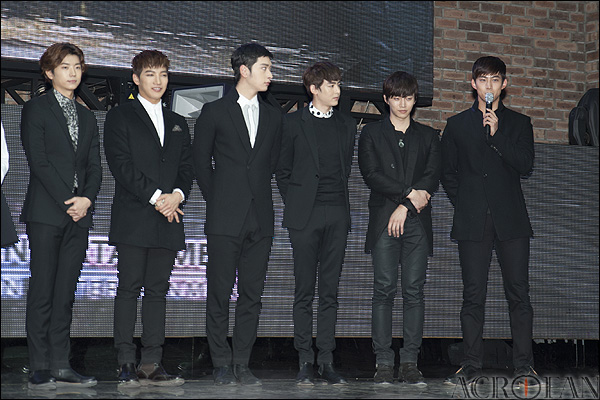
ทูพีเอ็ม

| name = ทูพีเอ็ม
| image = 2PM from acrofan.jpg
| caption = ทูพีเอ็มในเดือนพฤศจิกายน 2013 ซ้ายไปขวา: อูยอง, จุนเค, ชานซอง, นิชคุณ, จุนโฮ, และแทคยอน
| landscape = yes
| origin = โซล เกาหลีใต้
| years_active = 2008–ปัจจุบัน
| label = flatlist|
*เจวายพีเอนเตอร์เทนเมนต์|เจวายพี
*โซนี่มิวสิกเอ็นเตอร์เทนเมนต์
*Ariola Japan
*
| current_member_of = เจวายพีเนชัน
| spinoff_of = วันเดย์
| current_members = *คิม มินจุน|จุนเค
*นิชคุณ หรเวชกุล|นิชคุณ
*อ็ค แทค-ยอน|แทคยอน
*จาง อู-ยอง|อูยอง
*อี จุน-โฮ|จุนโฮ
*ฮวัง ชาน-ซอง|ชานซอง
| past_members = *เจย์ พาร์ก|แจบอม
| website = flatlist|
* (เกาหลี)
* (ญี่ปุ่น)
ไฟล์:2PM during Go Crazy Tour In USA, 2014.jpg|300px|right
ทูพีเอ็ม () เป็นบอยแบนด์เกาหลีใต้ สังกัดเจวายพีเอนเตอร์เทนเมนต์ ประกอบด้วยสมาชิกหกคนคือ จุน. เค|จุนเค (เดิมชื่อจุนซู), นิชคุณ หรเวชกุล|นิชคุณ, อ๊ค แทค-ยอน|แทคยอน, จาง อู-ยอง|อูยอง, อี จุน-โฮ|จุนโฮ และฮวัง ชาน-ซอง|ชานซอง เดิมสมาชิกวงมี 7 คน ซึ่งอดีตสมาชิกและหัวหน้าวงเจย์ พาร์ก|แจบอมออกจากวงชั่วคราวเนื่องจากข้อพิพาทที่เกิดจากโพสต์ของเขาใน MySpace ในปี ค.ศ. 2009 ก่อนที่จะประกาศออกจากทั้งวงและต้นสังกัดในต้นปี ค.ศ. 2010
วงทูพีเอ็มเป็นหนึ่งในวงย่อยซึ่งเป็นโครงการของเจวายพี เอนเตอร์เทนเมนต์เรียกว่า "วันเดย์ (One Day)" มีสมาชิก 11 คน (10 คนมาจากรายการ Hot Blood Guys ยกเว้น ชังมินวงทูเอเอ็มที่มาจากนักร้องนำวงดุริยางค์ทหารบก) โดยมีแนวคิดว่า ใน 1 วันจะมีช่วงเวลาที่ดีที่สุด 2 ช่วง แบ่งออกเป็นทูเอเอ็มและทูพีเอ็ม
==สมาชิก==
| class="wikitable"
|- style="background:#ccc; text-align:center;"
! colspan=2 align="center" | ชื่อในการแสดง
! colspan=2 align="center" | ชื่อเกิด
! rowspan=2 align="center" | วันเกิด
! rowspan=2 align="center" | สัญชาติ
|-
! align="center" | ไทย (โรมัน)
! align="center" | ฮันกึล
! align="center" | ไทย (โรมัน)
! align="center" | ฮันกึล/ฮันจา
|-
|align="center" | Kim Junsu|จุนเค (Jun. K) || align="center" | 준케이
|align="center" | คิม มิน-จุน (Kim Minjun) ||align="center" | 김민준/金旼君
|align="center" |
|align="center" |
|-
|align="center" | นิชคุณ หรเวชกุล || align="center" | 닉쿤
|align="center" | นิชคุณ หรเวชกุล ||align="center" | 닉쿤
|align="center" |
|align="center" |
|-
|align="center" | อก แท็ก-ย็อน |แทคยอน (Taecyeon) || align="center" |택연
|align="center" | อ็ค แทค-ยอน (Ok Taecyeon) || align="center" |옥택연/玉澤演
|align="center" |
|align="center" |
|-
|align="center" | ชัง อู-ย็อง |อูยอง (Wooyoung) || align="center" |우영
|align="center" | จาง อู-ยอง (Jang Wooyoung) || align="center" |장우영/張祐榮
|align="center" |
|align="center" |
|-
|align="center" | อี จุน-โฮ|จุนโฮ (Junho) || align="center" |준호
|align="center" | อี จุน-โฮ (Lee Junho) ||align="center" |이준호/李俊昊
|align="center" |
|align="center" |
|-
|align="center" | ฮวัง ชัน-ซ็อง|ชานซอง (Chansung) || align="center" |찬성
|align="center" | ฮวัง ชาน-ซอง (Hwang Chansung) || align="center" |황찬성/黃燦盛
|align="center" |
|align="center" |
|
== ประวัติ ==
=== ก่อนการเปิดตัวอย่างเป็นทางการ ===
ทางค่ายเจวายพี นำเด็กหนุ่ม 13 คนซึ่งเป็นศิลปินฝึกหัดของค่าย มาเข้าร่วมรายการที่ชื่อ "Hot Blood Guys" หรือชื่อไทย "ปฏิบัติการหนุ่มล่าฝัน" ออกอากาศทางช่องเอ็มเน็ต มีความยาว 8 ตอน (ในประเทศไทยออกฉายทางโมเดิร์นไนน์) โดยการรวมตัวกันทางค่ายเจวายพีต้องการที่จะหาคนเข้ากลุ่มเพื่อจะเปิดตัวเป็นศิลปิน โดยทดสอบทำเป็นรายการเรียลลิตี้ ที่ทั้ง 13 คนต้องใช้ชีวิตอยู่ร่วมกัน 4-5 เดือน 2PM @ Speakout 1/6 youtube.com
=== 2551 : การปรากฏตัวและ "Hottest Time of the Day" ===
ไฟล์:2 PM Korean band.jpg|thumb|ทูพีเอ็ม ในปี พ.ศ. 2552 ที่ประเทศไทย
ได้รวมตัวกันเป็นกลุ่มทูพีเอ็ม จนมีผลงานเพลงแรกอย่างเป็นทางการคือเพลง 10/10 เผยแพร่ครั้งแรกในรายการ M!Countdown เมื่อ 4 กันยายน ค.ศ. 2008
ทูพีเอ็มออกเพลงซิงเกิลแรกคือ 10/10 มีการผสมผสานการเต้นรำแบบบี-บอย ตีลังกาผาดโผนหรือแนวอาโครบาติก (กายกรรมผาดโผน) มีจังหวะสนุกสนาน และเข้ากับเนื้อร้อง เช่นพูดถึงเรื่องด้านหลังของผู้หญิง “นิชคุณ”เจ้าชายน้อยแห่งเจวายพี ความสำเร็จไม่ใช่วัดที่ชื่อเสียง dailynews.co.th เดือน กันยายน 2551 ทูพีเอ็มได้รับรางวัลไซเวิลด์ดิจิตอลมิวสิกอวอร์ดส ครั้งที่ 27 ประจำเดือน กันยายน 2551 ซึ่งจัดขึ้นทุกเดือน โดยจัดขึ้นที่ลอตเต้เวิลด์ จัมชิล กรุงโซล หลังจากนั้น กลุ่มทูพีเอ็มเป็นพิธีกรในรายการ "아이돌 군단의 떴다! 그녀" หรือ "Idol Army Crops Talkshow! Lady" ในฤดูกาลที่ 3 บันทึกเทปรายการเป็นครั้งแรก เมื่อ 30 พฤศจิกายน พ.ศ. 2551 2PM เดบิว 3 เดือน เตรียมรับงานพิธีกรรายการวาไรตี้ Idol Army Crops Talkshow! Lady pingbook.com
ทูพีเอ็ม ได้มาเป็นแขกรับเชิญให้กับวันเดอร์เกิลส์ ในคอนเสิร์ต "Wonder Girls The First Wonder Live In Bangkok" ที่กรุงเทพฯ หลังจากนั้นก็ไปร่วมทัวร์ในทัวร์ "The JYP Tour 2009" มีขึ้นในวันที่ 5 มีนาคม ที่ ลอสแอนเจลิส, 6 มีนาคม ออเรนจ์เค้าท์ตี้ และ 8 มีนาคม 2552 นิวยอร์ก สหรัฐอเมริกา พัก จินย็อง (JYP) ผนึก Wonder Girls, 2PM ออกทัวร์คอนฯอเมริกา 'The JYP Tour 2009' โดยได้ร่วมบันทึกเทปกับทางเอ็มทีวี ในสตูดิโอที่นิวยอร์กอีกด้วย
=== 2552 : อัลบั้มชุดที่ '2:00PM Time for Change' ===
อัลบั้มมีชื่อว่า '2:00PM Time for Change' เปิดตัวอย่างเป็นทางการเมื่อ 16 เมษายน 2552 โดยก่อนหน้านั้นได้มีการเปิดตัวทีเซอร์ออกมาก่อนเมื่อวันที่ 13 เมษายน 2552 หลังจากเปิดตัวอัลบั้มเพลงของพวกเขาก็ติดอันดับอย่างรวดเร็ว จากการจัดอันดับเพลงของ cyworld chart เพลง Again & Again อยู่อันดับที่ 1 และเพลง Hate you และ She might come back อยู่อันดับที่ 9 และ 11 ตามลำดับ และพวกเขาแสดงคอนเสิร์ตคัมแบ็คสเตจเป็นครั้งแรกในวันที่ 23 เมษายน 2552 ผ่านทางรายการ Mnet M!Countdown
ในอัลบั้มนี้ได้พัคจินย็องมาเป็นผู้เขียนเนื้อและแต่งทำนองให้กับเพลงไตเติ้ลอย่าง 'Again & Again' ภายใต้การร่วมมือกับ Vlado Meller เจ้าของรางวัลแกรมมี่อวอร์ดจากผลงานการทำอัลบั้มของ Kanye West, Lil Wayne อีกทั้งยังมีมือมิกซ์ที่มีฝีมืออย่าง Brian Stanley ผู้ซึ่งเคยร่วมงานกับ Chris Brown มาร่วมงานด้วย ส่วนมิวสิกวิดีโอเพลงไตเติ้ลอย่าง 'Again & Again'ได้ ชังแจฮยอก มารับหน้าที่เป็นผู้กำกับ
=== 2553 ===
วันที่ 25 กุมภาพันธ์ พ.ศ. 2553 เจวายพีเอนเตอร์เทนเมนต์ ประกาศว่า ปาร์ค แจบอม จะไม่กลับมาเป็นสมาชิกวงทูพีเอ็ม และสัญญากับบริษัทเป็นที่สิ้นสุดลงไป JYP “재범 한국비하보다 더 심각한 문제로 계약해지. 소속연예인 적합치 않다”. "Newsen News". February 25, 2010.
ทูพีเอ็มมีกำหนดการออกซิงเกิลใหม่ในเดือนเมษายน พ.ศ. 2553 วง 2PM ได้รับการยอมรับว่าเป็นวงที่ยอดเยี่ยมจากการที่สามารถตอบสนองความต้องการของบรรดาโปรดิวเซอร์และจากแนวดนตรีของพวกเขาที่ดุดันและมีพลัง ซึ่งพลังนั้นเพิ่มขึ้นเรื่อยๆนับตั้งแต่ที่พวกเขาเดบิวต์ด้วยเพลง เท็นพอยท์สเอาท์ออฟเท็น|10 out of 10 จนถึงเพลงล่าสุดอย่าง ฮาร์ตบีต|Heartbeat ดังนั้นอัลบั้มใหม่ที่พวกเขาจะกลับมาในปีนี้นั้นจะเต็มไปด้วยดนตรีและภาพลักษณ์ที่เหนือการคาดเดา
== กิจกรรมในต่างประเทศ ==
=== ประเทศไทย ===
การมาเยือนเมืองไทยครั้งแรก
วงทูพีเอ็มได้มาเป็นแขกรับเชิญให้กับวันเดอร์เกิร์ลส์ในคอนเสิร์ต “วันเดอร์ เกิร์ลส เดอะ เฟิร์ส วันเดอร์ ไลฟ์ อิน แบงคอก(Wonder Girls The 1st Wonder Live in Bangkok)” โดยมาร่วมงานแถลงข่าวคอนเสิร์ตในวันที่ 27 กุมภาพันธ์ 2552 ณ สยามดิสคัฟเวอรี่พลาซ่า สยามดิสคัฟเวอรี่ และคอนเสิร์ตจัดขึ้นเมื่อวันที่ 28 กุมภาพันธ์ 2552 ณ อินดอร์สเตเดี่ยมหัวหมาก คอนเสิร์ตนี้พวกเขาโชว์ 2 เพลง คือ 10 points out of 10 และ only you มี Special Stage กับ Wonder Girls ในเพลงโนบอดี้เวอร์ชันแทงโก้ และนิชคุณยังได้ร้องเพลงเดี่ยวโชว์ในเพลง We become one
ทูพีเอ็มได้ไปร่วมงานงานประกาศผลรางวัลไนน์เอ็นเตอร์เทน อวอร์ด 2009 (Nine Entertain Awards 2009) ซึ่งงานนี้ได้จัดขึ้น ณ หอประชุมใหญ่ ศูนย์วัฒนธรรมแห่งประเทศไทย เมื่อวันที่ โดยทูพีเอ็มเข้างานเดินพรมม่วงโดยสมสูทสีดำทุกคน และภายในงานยังได้ขึ้นโชว์เพลง 10 points out of 10 points ด้วย
=== จีน ===
ทูพีเอ็ม สู่ตลาดจีนเมื่อวันที่ 25 พฤศจิกายน พ.ศ. 2553 โดยพบกับแฟนชาวจีน ในงานโชว์เคส (เทศกาลดนตรีเกาหลี-จีน)
== ภาพลักษณ์ ==
"ดูเพิ่มที่ รายชื่อรางวัลที่ทูพีเอ็มได้รับ#การจัดอันดับด้านภาพลักษณ์|การจัดอันดับด้านภาพลักษณ์"
=== ปี 2008 ===
ในการจัดอันดับ 30 ศิลปินเอเชียที่ร้อนแรงที่สุดของปี 2009 (World Asia 30 Hottest Artists 09) ที่เป็นผลคะแนนที่ได้รับจากการโหวตผ่านบัตรเครดิตของเกาหลี วงทูพีเอ็มอยู่อันดับที่ 23 เพลง 10 points out of 10 จากอัลบั้มแรกอยู่ในลำดับที่ 15 จากการจัด 30 Top Korean Songs 2009 และยังได้รับการจัดอันดับที่ 25 super 100 2009 Bling Bling star
วงทูพีเอ็มได้รับการจัดลำดับที่ 9 ของนักร้องเกาหลีที่ได้รับความนิยมในสหรัฐอเมริกา โดยสอบถามจากเว็บไซต์ www.Korg.com ในวันที่ 1 กุมภาพันธ์ - 20 เมษายน 2552 จำนวน 2,000 คน พวกเขามีกลุ่มแฟนคลับชื่อว่า "Hottest" หรือเรียกสั้นๆว่า "Hotti" และมีสีประจำวงคือสี เทามุก(Pearl Grey)ซึ่งใช้เป็นสีของลุกโป่งที่แฟนคลับใช้เชียร์พวกเขาด้วย
ผลการจัด 50 อันดับที่สุดของวงการเพลงเกาหลี (50 Top best of the best 2008) เป็นการจัดอันดับโดยทีมงานของนิตยสาร The Boy Kimchi magazine ผลคือทูพีเอ็มได้อันดับที่ 11 รางวัลคลื่นลูกใหม่สุดฮอต (The hottest new comers for the reporter) และนิชคุณหนึ่งในสมาชิกได้อันดับที่ 34 รางวัลกรุณาอย่าตัดผมทรงนี้ (Please dont do this hair style) เมื่อวันที่ 10 ธันวาคม 2551 สมาคมนักร้องเกาหลีประกาศแต่งตั้งให้ทูพีเอ็มเป็นทูตกิตติมศักดิ์รณรงค์ต่อต้านการดาวน์โหลดเพลงผิดกฎหมายประจำปี 2009 พร้อมด้วยวง Brown-eyed Girls และ Davichi
=== ปี 2009 ===
เมื่อวันจันทร์ที่ 3 กรกฎาคม 2552 วงทูพีเอ็มเข้าพบนายกรัฐมนตรี อภิสิทธิ์ เวชชาชีวะ ร่วมรณรงค์โครงการฉันรักประเทศไทย ที่มีวัตถุประสงค์สร้างความเชื่อมั่น ปลูกฝังค่านิยมรักชาติ และร่วมกระตุ้นให้ทุกคนสร้างสรรค์สิ่งดี ๆ เพื่อแสดงออกถึงความรักชาติ โดยวง ทูพีเอ็ม เป็นศิลปินกลุ่มแรกที่ได้เข้าพบนายกรัฐมนตรีแห่งประเทศไทย วง2PMพบนายกฯ posttoday.com
เมื่อวันที่ 30 กรกฎาคม พ.ศ. 2552 วง 2PM ได้รับรางวัล Only One Song ประจำเดือนกรกฎาคมของรายการ Mnet M! Countdown จากเพลง I Hate You
ได้รับการจัดอันดับในหัวข้อไอดอลที่ถูกค้นหามากที่สุดในปี ค.ศ. 2009 จากเสิร์ชเอนจินชื่อดังของเกาหลีใต้ โดยได้อันดับที่ 2 ในหัวข้อ Top Artist search จากเว็บไซต์ www.nate.com และได้อันดับที่ 4 ในหัวข้อ Male top search จากเว็บ www.naver.com
K-Bites Gallup Korea องค์กรที่รวบรวม/วิจัยโพลได้ประกาศผลโพลประจำปีโดยรวบรวมจากโพลที่สำรวจตั้งแต่เดือนพฤษภาคมถึงเดือนพฤศจิกายน 2552 รวมทั้งหมด 2 รอบทั่วประเทศ (ยกเว้นเชจู) จากผู้ตอบแบบสอบถามชายหญิงวัย 13~59 ปี จำนวน 2,919 คน เป็นการสัมภาษณ์แบบหนึ่งต่อหนึ่ง ค่าความผิดพลาด ±1.8%p (ความเที่ยงตรง 95%) ซึ่ง 2PM ได้อันดับ 3 ในด้านนักร้องยอดเยี่ยมประจำปี (Best Artiste Of The Year) คิดเป็นคะแนน 12.5% และเพลง Again and Again ได้อันดับ 4 ในเพลงยอดเยี่ยมประจำปี (Song Of The Year) ได้ 4.4%
เมื่อวันที่ 23 ธันวาคม พ.ศ. 2552 รายการ MBC Music Travel 'LaLaLa' ได้เปิดเผยผลสำรวจในหัวข้อ เพลงยอดฮิตประจำปี 2552 ที่แบ่งออกตามแนวเพลงต่างๆ ผ่านทางเว็บไซต์รายการ ซึ่งเก็บรวบรวมมาตั้งแต่เดือนพฤศจิกายนที่ผ่านมารวมระยะเวลา 1 เดือน โดยเพลง Again&Again ของ 2PM ได้อันดับที่ 3 สาขาเพลงแดนซ์ยอดเยี่ยมประจำปี 2552
เมื่อวันที่ 24 ธันวาคม พ.ศ. 2552 Caffe Bene เปิดเผยผลสำรวจฉลองเทศกาลวันคริสต์มาส โดยได้เก็บรวบรวมข้อมูลตั้งแต่วันที่ 7 ถึง 22 ธันวาคม 2552 รวมเวลา 2 สัปดาห์ผ่านการแจกบัตรชมแก๊กคอนเสิร์ต, พัคจินย็องคอนเสิร์ต และ อีอึนมิคอนเสิร์ต ภายใต้กิจกรรม 'คอนเสิร์ตคริสต์มาส 3 สไตล์' พร้อมหัวข้อผลสำรวจว่า ถ้าศิลปินดาราได้แปลงโฉมเป็นซานต้า..ฉันอยากจะได้รับของขวัญจากใครมากที่สุด? ผู้เข้าร่วมในกิจกรรมนี้ทั้งหมด 5,966 คน โดย 2PM ได้อันดับที่ 3 ด้วยคะแนน 985 คะแนน คิดเป็นทั้งหมด 13%
เมื่อวันที่ 26 ธันวาคม พ.ศ. 2552 รายการ KBS 2TV 'Entertainment Relay' ได้เปิดเผยผลสำรวจจากสถาบันวิจัยการออกอากาศ KBS ในหัวข้อ"ศิลปินที่ทำกิจกรรมได้ร้อนแรงมากที่สุดในปี 2552" ซึ่งได้แบ่งเป็นฝ่ายชายและฝ่ายหญิง 2PM ได้ว้าอันดับที่ 2 (19.9%)
== ผลงาน ==
=== ผลงานเพลง ===
| class="wikitable"
!align="left" width="30px"|#
!align="left" width="250px"|รายละเอียดของอัลบั้ม
!align="left" width="250px"|รายชื่อเพลง
!align="left"|ยอดขาย
|-
|rowspan=2 align="center"|1
|align="left"|ฮอตเทสไทม์ออฟเดอะเดย์|Hottest Time of the Day
* วางจำหน่าย: 8 กันยายน พ.ศ. 2551
* ความยาวเพลงทั้งหมด:
* รูปแบบ::ซีดี,ดิจิตอล
* Korea top 200 position:
|align="left" style="font-size: 90%;"|
# เท็นพอยท์สเอาท์ออฟเท็น|10 points out of 10 composed by ปาร์ก จิน-ยัง‎|JYP
# โอนลี่ยู|Only You composed by JYP
# Angel composed by Kwon Tae Woon (for The Playdog)
# 10 points out of 10 (Old school ver.)
# 10 points out of 10 (Inst.)
# Only You (Inst.)
|align="center"|38,084
|-bgcolor="#F0F8FF"
|align="left"|โอนลี่ยู|Only You Winter Special
* วางจำหน่าย: 10 ธันวาคม พ.ศ. 2551
* ความยาวเพลงทั้งหมด:
* รูปแบบ::ดิจิตอล
* Korea top 200 position:
|align="left" style="font-size: 90%;"|
# Only You (Winter Special)
|align="center"|N/A
|-
|align="center"|2
|align="left"|ทูพีเอ็ม ไทม์ ฟอร์ เชนจ์|2:00PM Time for change
* วางจำหน่าย: 16 เมษายน พ.ศ. 2552
* ความยาวเพลงทั้งหมด:
* รูปแบบ::ซีดี,ดิจิตอล
* Korea top 200 position:
|align="left" style="font-size: 90%;"|
# What Time Is It Now
# อะเกน แอนด์ อะเกน|Again & Again
# 니가 밉다 (ไอ เฮท ยู|I Hate You)
# 돌아올지도 몰라 (She Might Come Back)
# Again & Again (R&B Mix)
# Again & Again (Inst.)
# 니가 밉다 (Hate You)(Inst.)
# 돌아올지도 몰라 (She Might Come Back) (Inst.)
|align="center"|
63,294
|- bgcolor="#F0F8FF"
|align="center"|3
|align="left"|ทูพีเอ็ม ไทยแลนด์ สเปเชี่ยล เอดิชั่น|2PM Thailand Special Edition
(1st Overseas Album)
* Released: 25 มิถุนายน, พ.ศ. 2552
* Format: CD + DVD
* Producer: JYP Entertainment
* Singles: "Again & Again" & "10 Out Of 10"
|align="left" style="font-size: 85%;"|
|align="center"|8,000+
|-
|align="center"|4
|align="left"|ทูพีเอ็ม เดอะ เฟิร์สท์ อัลบั้ม วัน ฟิฟตี้ไนน์ พีเอ็ม|2PM - The First Album 1:59PM (อัลบั้มเต็มอัลบั้มแรก)
* วางจำหน่าย: 14 พฤศจิกายน พ.ศ. 2552
* รูปแบบ: ซีดี,ดิจิตอล
* ค่าย: JYP Entertainment
* โปรดิวเซอร์: JYP Entertainment
* ซิงเกิล: "Heartbeat", "Tired of Waiting" & "I Was Crazy About You"
|align="left" style="font-size: 85%;"|
# My Heart
# ฮาร์ท บีท|Heartbeat
# ไทร์ดออฟเวทติ้ง|기다리다 지친다
# 너에게 미쳤었다
# Gimme the light
# Back 2U
# All Night Long
# Heartbeat (Red Light Mix)
# 10점 만점에 10점
# Only You (Acoustic Mix)
# Again & Again
# 니가 밉다 (Lounge Mix)
# 돌아올지도 몰라 (Bossa Nova Mix)
|align="center"|TBA
|-
|align="center"|5
|align="left"|:en:Don't_Stop_Can't_Stop|Don't Stop Can't Stop
(3rd Single )
* Released: 19 เมษายน, พ.ศ. 2553
* Format: CD
* Producer: JYP Entertainment
* Singles: "Without U", "Don't Stop Can't Stop" & "I'm Risking My Life"
|align="left" style="font-size: 85%;"|
# Don`t Stop Can`t Stop
# Without U
# 마자 As soon as
# 목숨을 건다 I'm Risking My Life
# Without U (Explorer Mix)
# Space
|align="center"|N/A
|-
|align="center"|6
|align="left"|ทูพีเอ็ม ไต้หวัน สเปเชี่ยล เอดิชั่น|2PM Taiwan Special Edition
(1st Overseas Album)
* Released: 10 พฤษภาคม, พ.ศ. 2553
* Format: CD + DVD
* Producer: JYP Entertainment
* Singles: "Again & Again" & "10 Out Of 10"
|align="left" style="font-size: 85%;"|
|align="center"|N/A
|-
|
== คอนเสิร์ต ==
| class="wikitable"
|+
! rowspan="2" |ปี
! rowspan="2" |ชื่อคอนเสิร์ต
! colspan="2" |วันที่
! rowspan="2" |จำนวนรอบ
! rowspan="2" |สถานที่จัด
! rowspan="2" |รายการเพลง
|-
!เริ่มคอนเสิร์ต/สถานที่
!จบคอนเสิร์ต/สถานที่
|-
|2010
|1st Concert:
Don't Stop Can't Stop
|31กรกฎาคม
(Seoul Olympic Park Arena)
|5กันยายน
(Jamsil Indoor Stadium)
|6
|
|
|-
| rowspan="2" |2011
|First Japan Tour:
Take Off
|6พฤษภาคม
(Zepp Sapporo)
|13พฤษภาคม
(Zepp Tokyo)
|6
|
|
|-
|Japan Arena Tour:
REPUBLIC OF 2PM
|5ธันวาคม
(Osaka-jo Hall)
|21ธันวาคม
(Nippon Budoukan)
|8+
(+ 1 pre-show)
|
|
|-
| rowspan="2" |2012
|Six Beautiful Days
|24พฤษภาคม
(Nippon Budoukan)
|6มิถุนายน
(Yokohama Arena)
|8
|
|
|-
|2nd Concert:
HANDS UP ASIA TOUR
|2กันยายน2012
(Jamsil Indoor Stadium)
|10มีนาคม2013
(Asian Expo Arena)
|10
|
|
|-
| rowspan="3" |2013
|"What Time Is It?" -
Asia Tour
|17พฤศจิกายน
(Shanghai Mercedez Benz Arena)
|22มิถุนายน
(Jamsil Indoor Stadium)
|9
|
|
|-
|Japan Arena Tour:
LEGEND OF 2PM
|11มกราคม
(Marine Messe Fukuoka)
|24กุมภาพันธ์
(Sapporo Kitaeru)
|13
|
|
|-
|Legend Of 2PM in Tokyo Dome
|20เมษายน
(Tokyo Dome)
|21เมษายน
(Tokyo Dome)
|2
|
|
|-
|2014
|Japan Arena Tour:
GENESIS OF 2PM
|27มกราคม
(Nippon Gaishi Hall)
|26มีนาคม
(Yoyogi National Stadium)
|14
|
|
|-
| rowspan="3" |2015
|2PM World Tour "GO CRAZY!"
|3ตุลาคม
(Jamsil Indoor Stadium)
|4เมษายน
(Mercedez Benz Arena)
|13
|ซ่อน|สถานที่|# October 3 (Jamsil Indoor Arena) Seoul
# October 4 (Jamsil Indoor Arena) Seoul
# October 11 (Impact Arena) Bangkok
# November 1 (Capital Indoor Stadium) Beijing
# November 14 (Prudential Center) Newark, New Jersey|Newark, NJ
# November 16 (Rosemont Theatre) Rosemont, IL
# November 18 (Verizon Theatre) Grand Prairie, TX
# November 20 (Shrine Auditorium) Los Angeles, CA
# November 29 (Guangzhou International Sports Arena) Guangzhou
# January 17 (Olympic Sports Center Gymnasium) Nanjing
# February 14 (AsianWorld-Expo Arena) Hongkong
# March 28 (Istora Senayan) Jakarta
# April 4 (Mercedez Benz Arena) Shanghai
|
|-
|Japan Arena Tour:
2PM OF 2PM
|7เมษายน
(Marine Messe Fukuoka)
|31พฤษภาคม
(Hokkaido Prefectural Sports Center)
|14
|
|
|-
|2PM Six “HIGHER” Days
|7ตุลาคม
(Nippon Budokan)
|29ตุลาคม
(Nippon Gaishi Hall)
|12
|
|
|-
| rowspan="3" |2016
|2PM CONCERT ‘House Party’
|27มกราคม
(Seoul Olympic Gymnastics Arena)
|20มีนาคม
(Impact Arena)
|5
|
|
|-
|Japan Arena Tour:
GALAXY OF 2PM
|23เมษายน
(Nippon Gaishi Hall)
|18มิถุนายน
(Osaka-jo Hall)
|15
|
|
|-
|The 2PM in Tokyo Dome
|26ตุลาคม
(Tokyo Dome)
|27ตุลาคม
(Tokyo Dome)
|2
|
|
|-
|2017
|2PM CONCERT '6Nights'
|24กุมภาพันธ์
(SK Olympic Handball Gymnasium)
|11มิถุนายน
(Korea University's gymnasium)
|8
|
== รางวัล ==
=== ปี 2008 ===
===ปี 2009===
=== ปี 2010 ===
* รางวัลที่ได้รับจากเพลง Again & Again
** 7 พฤษภาคม 2552 Mcountdown
** 10 พฤษภาคม 2552 Mutizen Song
** 14 พฤษภาคม 2552 Mcountdown
** 17 พฤษภาคม 2552 Mutizen Song
** 27 พฤษภาคม 2552 Mcountdown (Triple Crown)
** 31 พฤษภาคม 2552 Mutizen Song (Triple Crown)
** 12 มิถุนายน 2552 Music Bank K-Chart Weekly
* รางวัลจากเพลง I Hate You 5 รางวัล
** 2 กรกฎาคม 2552 Mcountdown
** 3 กรกฎาคม 2552 Music Bank K-Chart Weekly
** 9 กรกฎาคม 2552 Mcountdown
** 16 กรกฎาคม 2552 Mcountdown (Triple Crown)
** 30 กรกฎาคม 2552 Mcountdown 'Only One Song'
* รางวัลจาก MNET 20's Choice 2009
** รางวัล MR.Beauty (นิชคุณ)
** รางวัล HOT Performance
** รางวัล HOT Summer Heat Shoot Popularity
* รางวัลที่ได้รับจาก 2009 Mnet Asian Music Awards(MAMA)
** ศิลปินแห่งปี (Artist of the Year)
** รางวัลกลุ่มชาย (Best Male Artist)
* รางวัลจากเพลง Heartbeat
** 27 พฤศจิกายน 2552 - Music Bank (K-Chart)
** 29 พฤศจิกายน 2552 - Inkigayo (Mutizen Song)
* รางวัลที่ได้รับจาก 2009 Golden Disk Awards
** Disk Bonsang Award (1집정규앨범 - Hottest Time of the Day)
* รางวัลที่ได้รับจาก 2009 Melon Music Awards (MMA) วันที่ 16 ธันวาคม พ.ศ. 2552
** รางวัล 2009 TOP 10
== อ้างอิง ==
== แหล่งข้อมูลอื่น ==
*
* เว็บไซต์อย่างเป็นทางการ
หมวดหมู่:ทูพีเอ็ม
หมวดหมู่:ศิลปินสังกัดเจวายพีเอนเตอร์เทนเมนต์
หมวดหมู่:บอยแบนด์เกาหลีใต้
หมวดหมู่:กลุ่มดนตรีเคป็อป
หมวดหมู่:กลุ่มดนตรีที่ก่อตั้งในปี พ.ศ. 2551
หมวดหมู่:กลุ่มดนตรีจากโซล
หมวดหมู่:ผู้ชนะมามาอะวอดส์
หมวดหมู่:ผู้ชนะเมลอนมิวสิกอะวอดส์
หมวดหมู่:ศิลปินสังกัดโซนีมิวสิกเอนเตอร์เทนเมนต์เจแปน